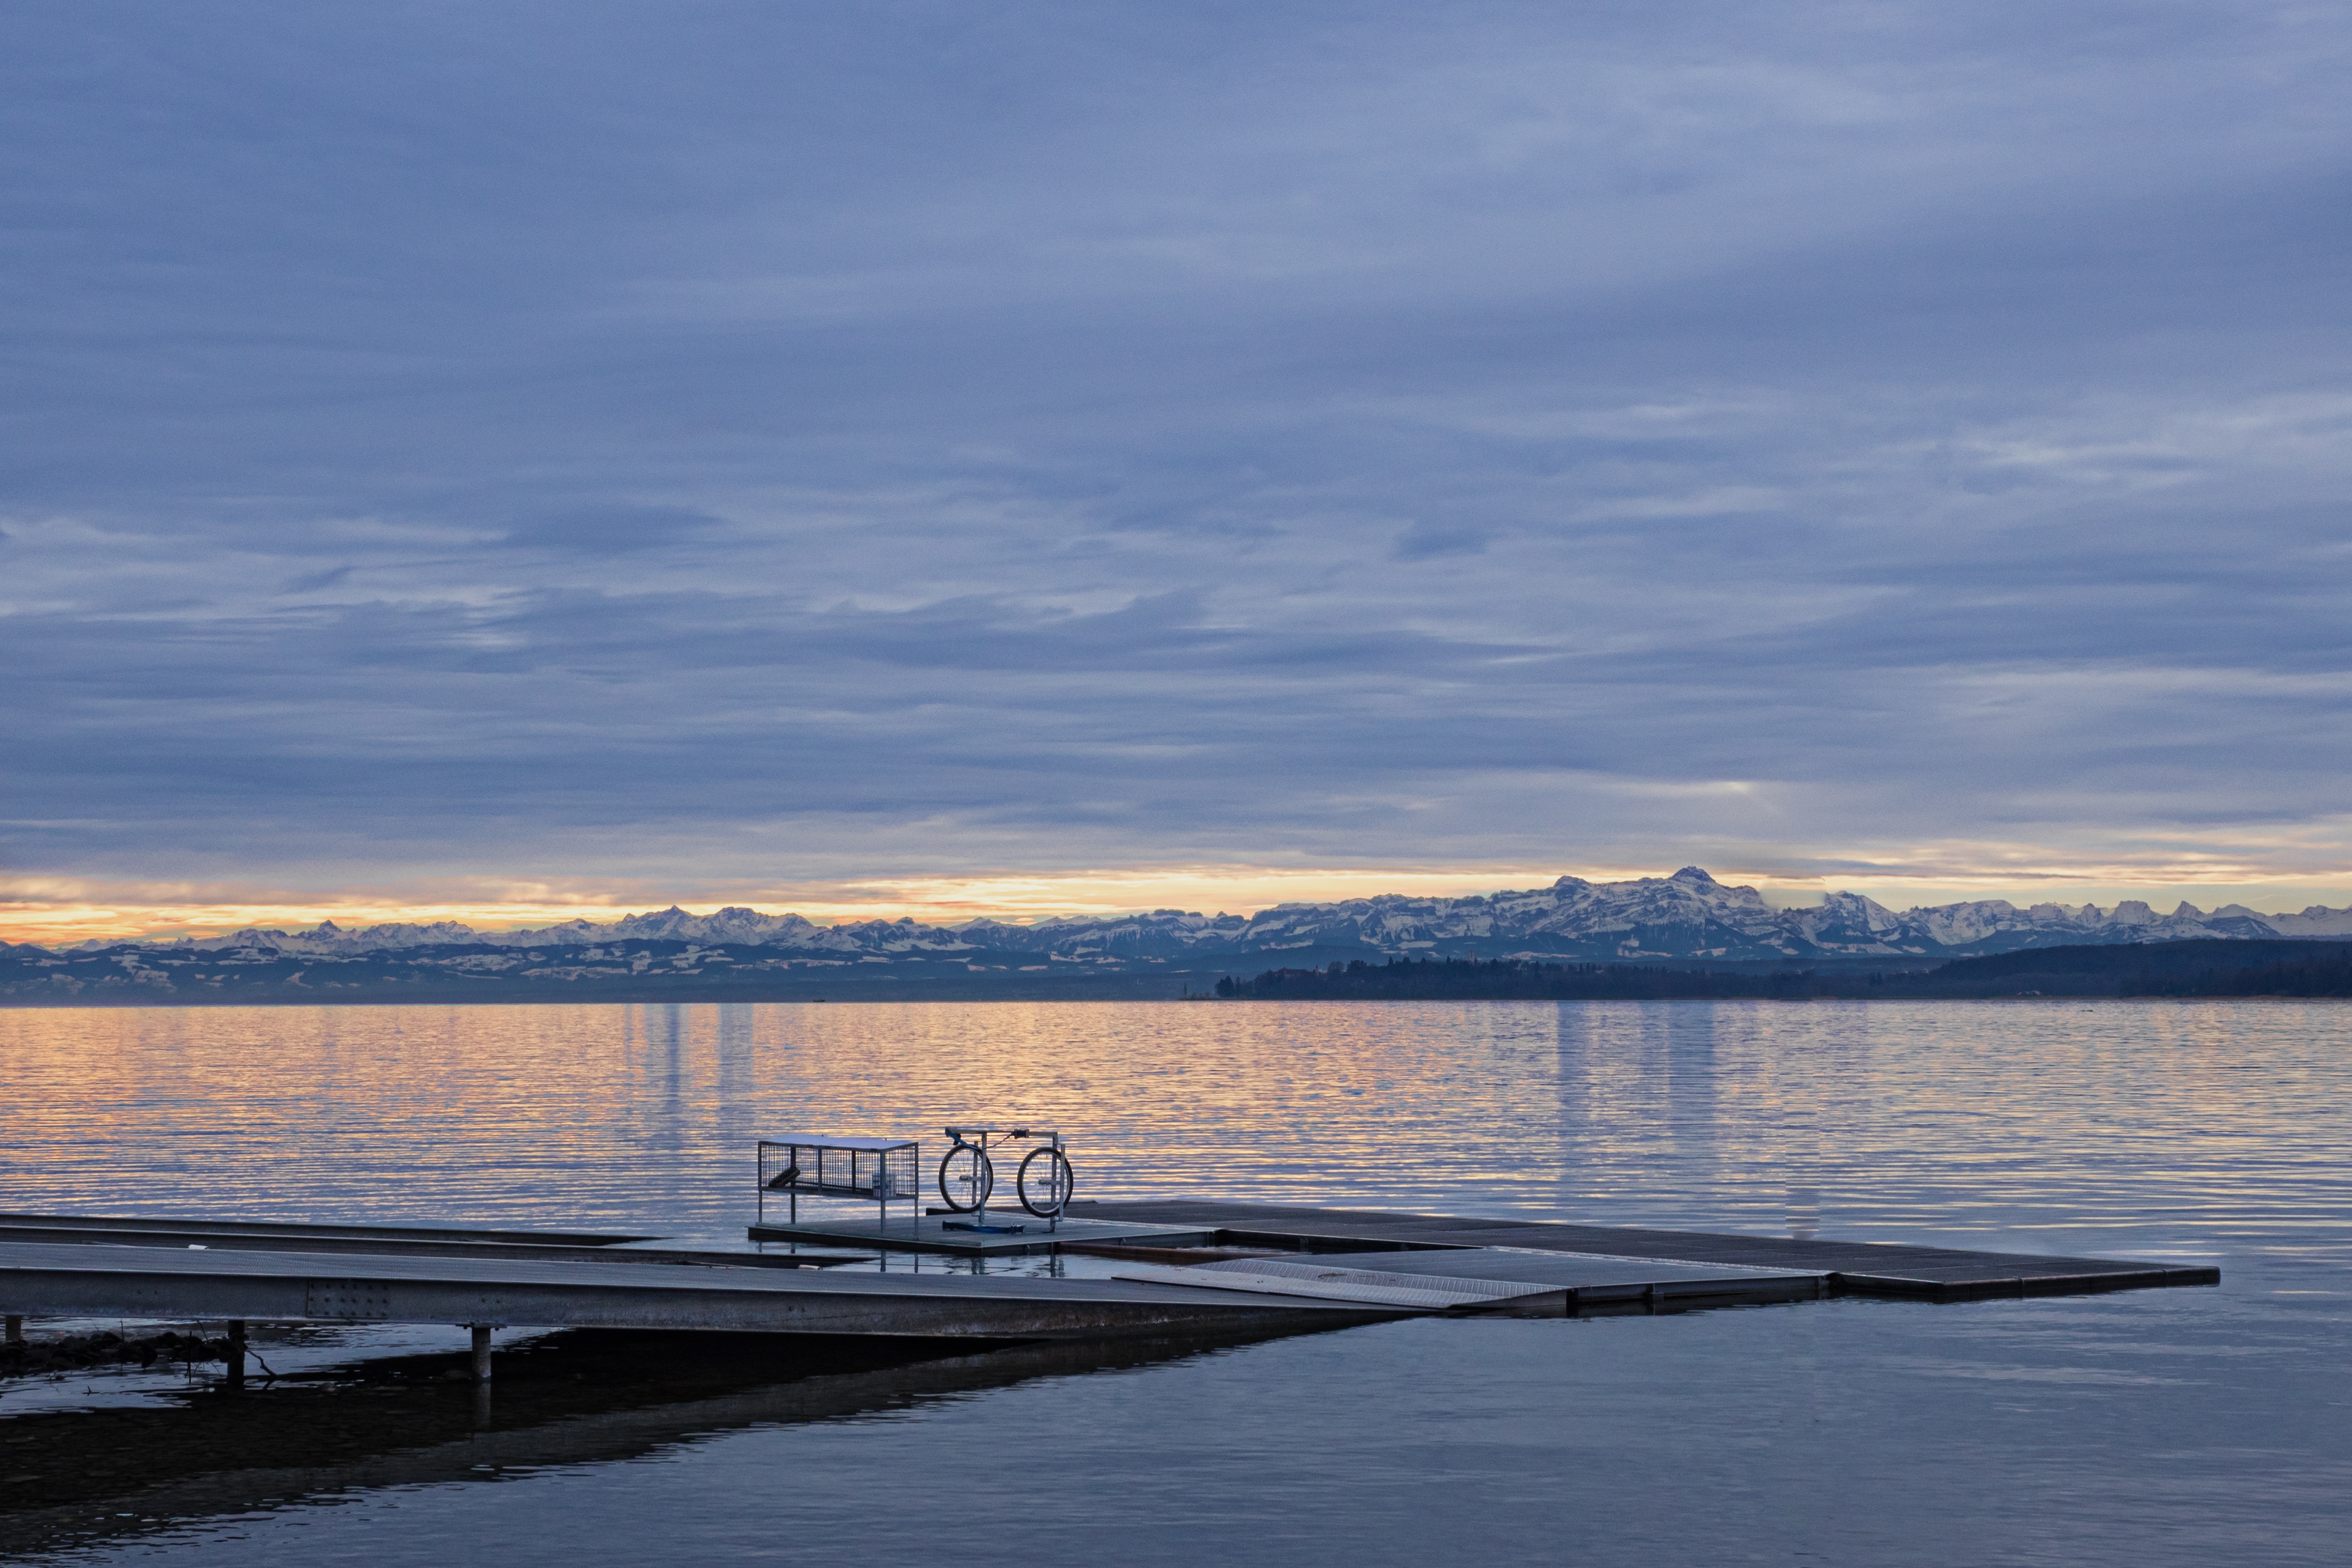
landscape, sea, coast, water, ocean, horizon, dock, cloud, sky, boardwalk, sun, sunrise, sunset, morning, shore, wave, lake, dawn, pier, dusk, idyllic, web, evening, reflection, vehicle, bay, romantic, alpine, blue, rest, reservoir, port, jetty, body of water, bank, germany, mood, loch, abendstimmung, morgenstimmung, lake constance, investors, alpine panorama, southern germany, s ntis, holiday destination, constance beach